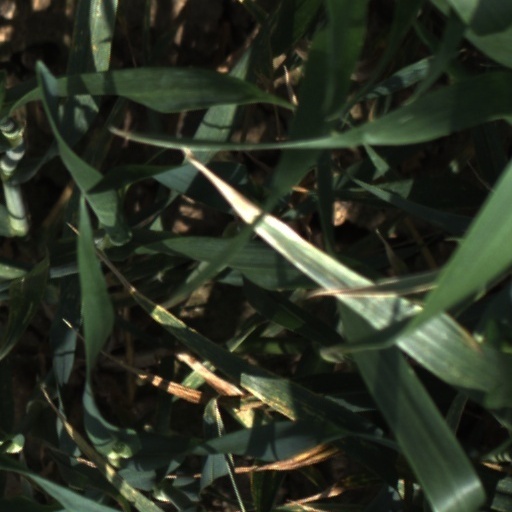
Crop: wheat